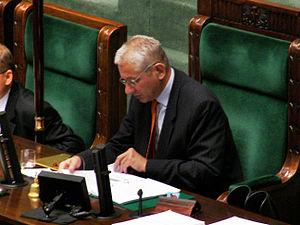
Ludwik Stanisław Dorn, né le 5 juin 1954 à Varsovie, est un homme politique polonais.